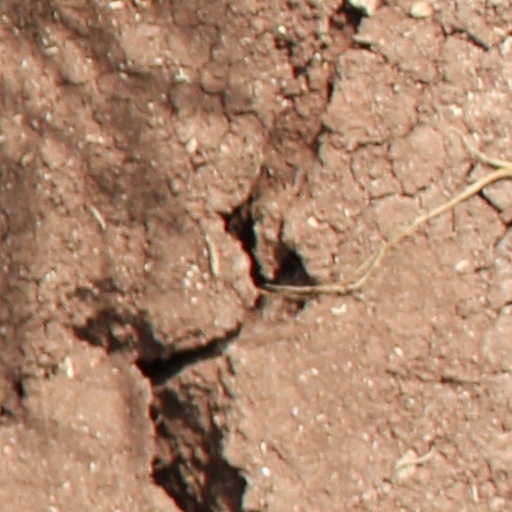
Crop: wheat